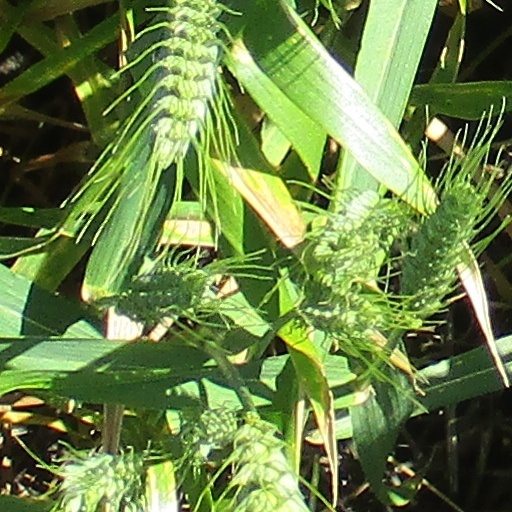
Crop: wheat